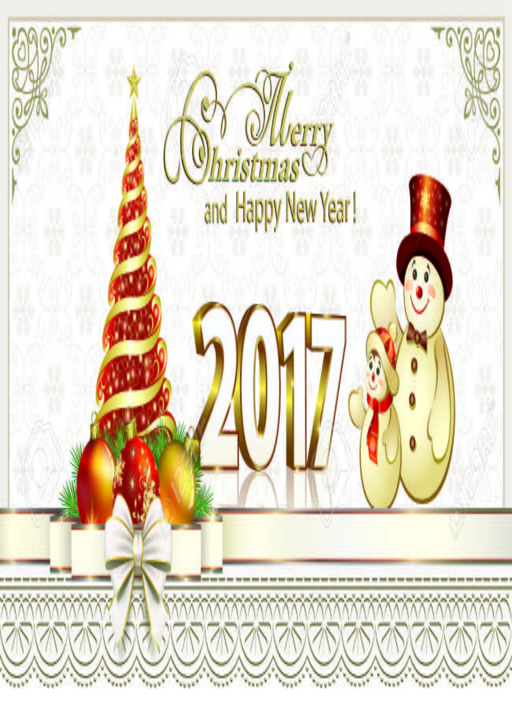
christmas card with a christmas tree and snowman stock vector